Battle of Wanat

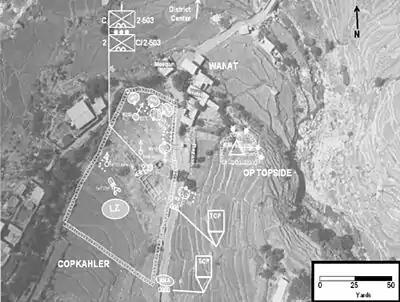
Combat Outpost Kahler – July 13, 2008. Observation post is to the upper right of the main camp with buildings and mosque at and overlooking the edge of the northern perimeter

Civilian deaths caused by allied operations had increased sympathy among Waygal residents for the Taliban, who were allowed to move into the Quam. The residents may have been further dismayed by the failure of the Afghan president, Hamid Karzai, to address the concerns of a delegation of elders and maliks in Kabul two days previously.